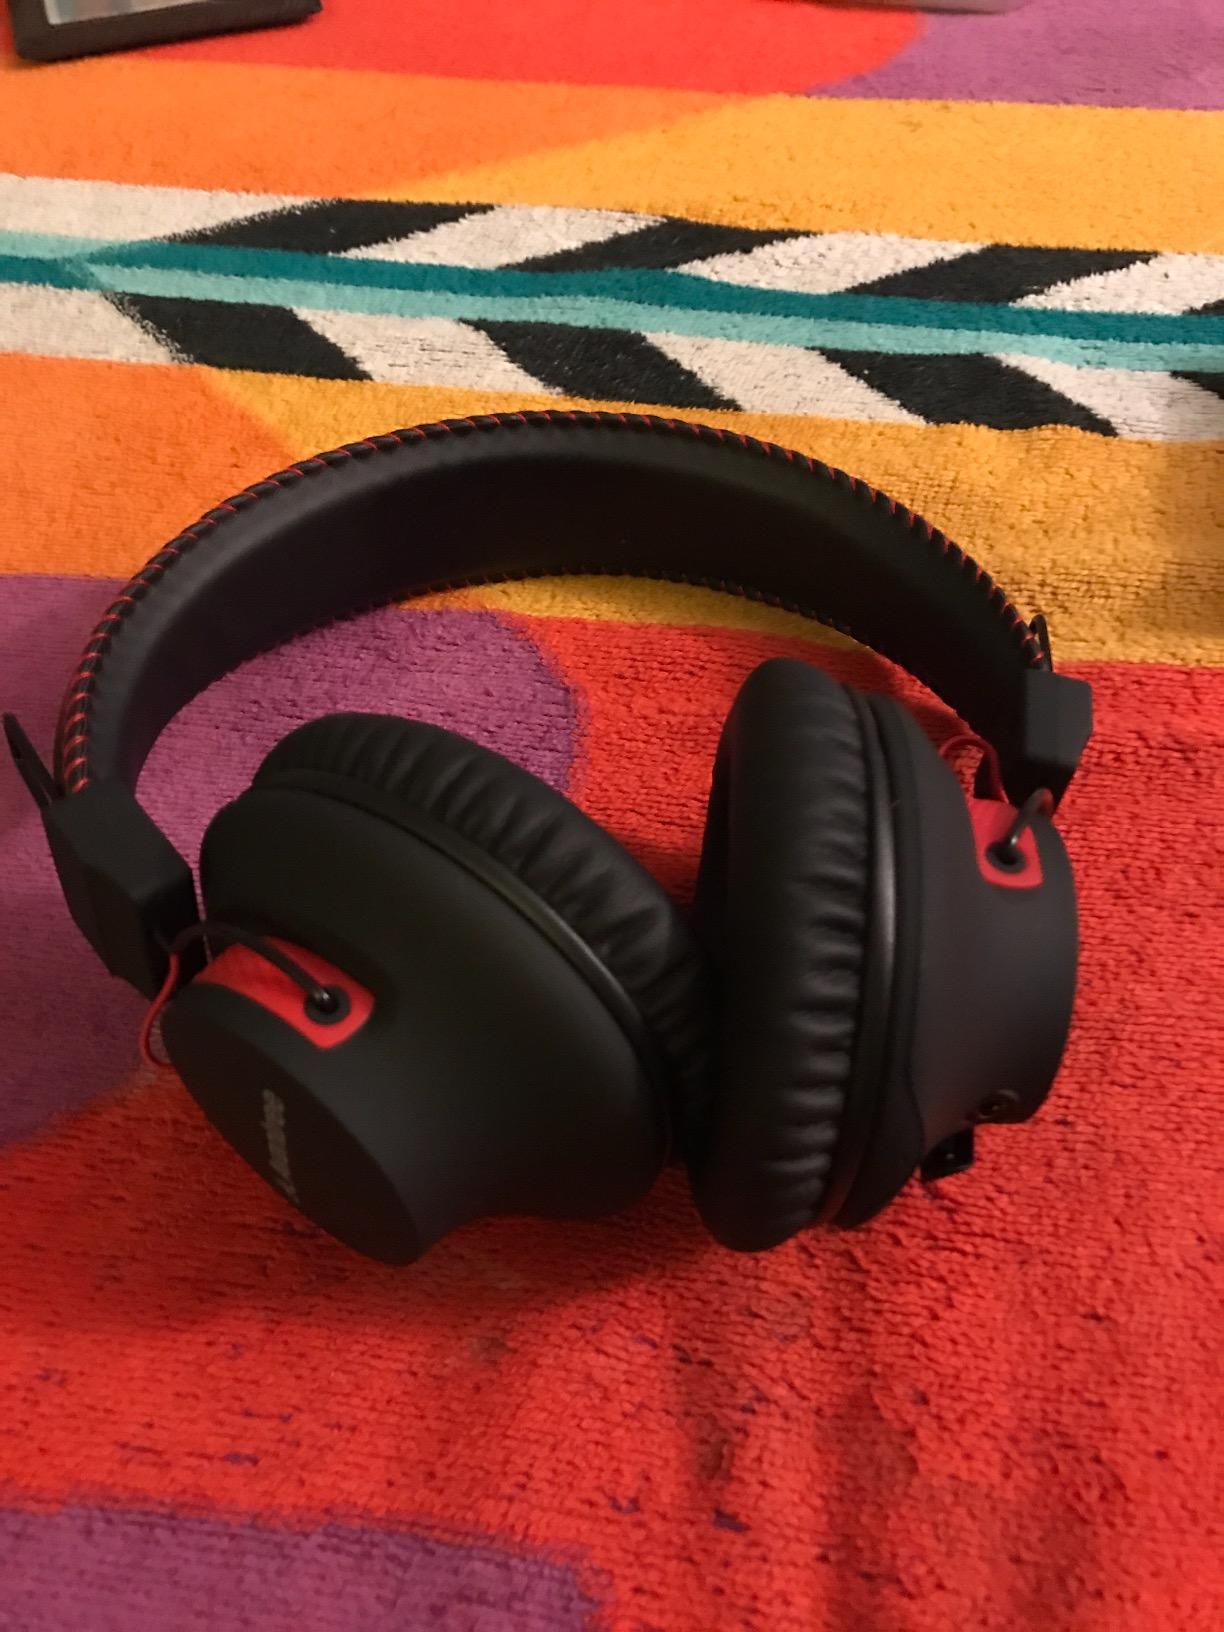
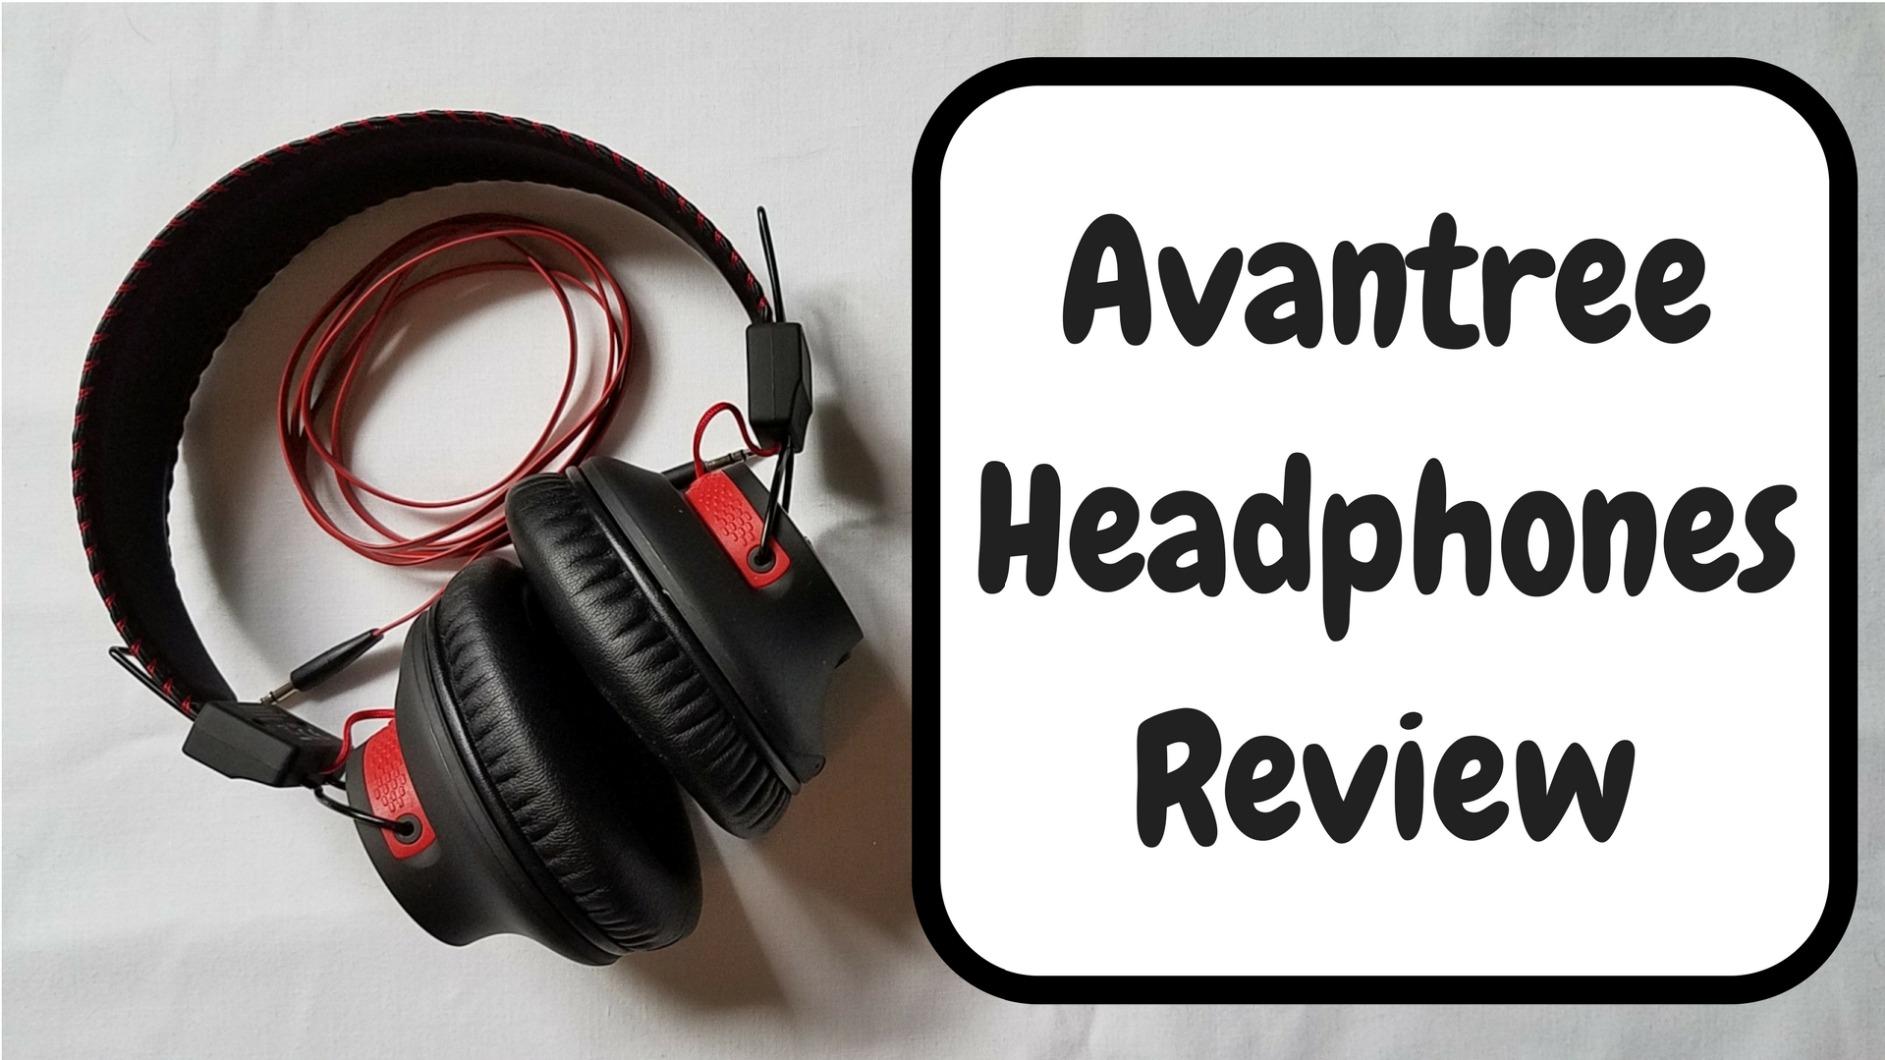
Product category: headphones
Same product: yes